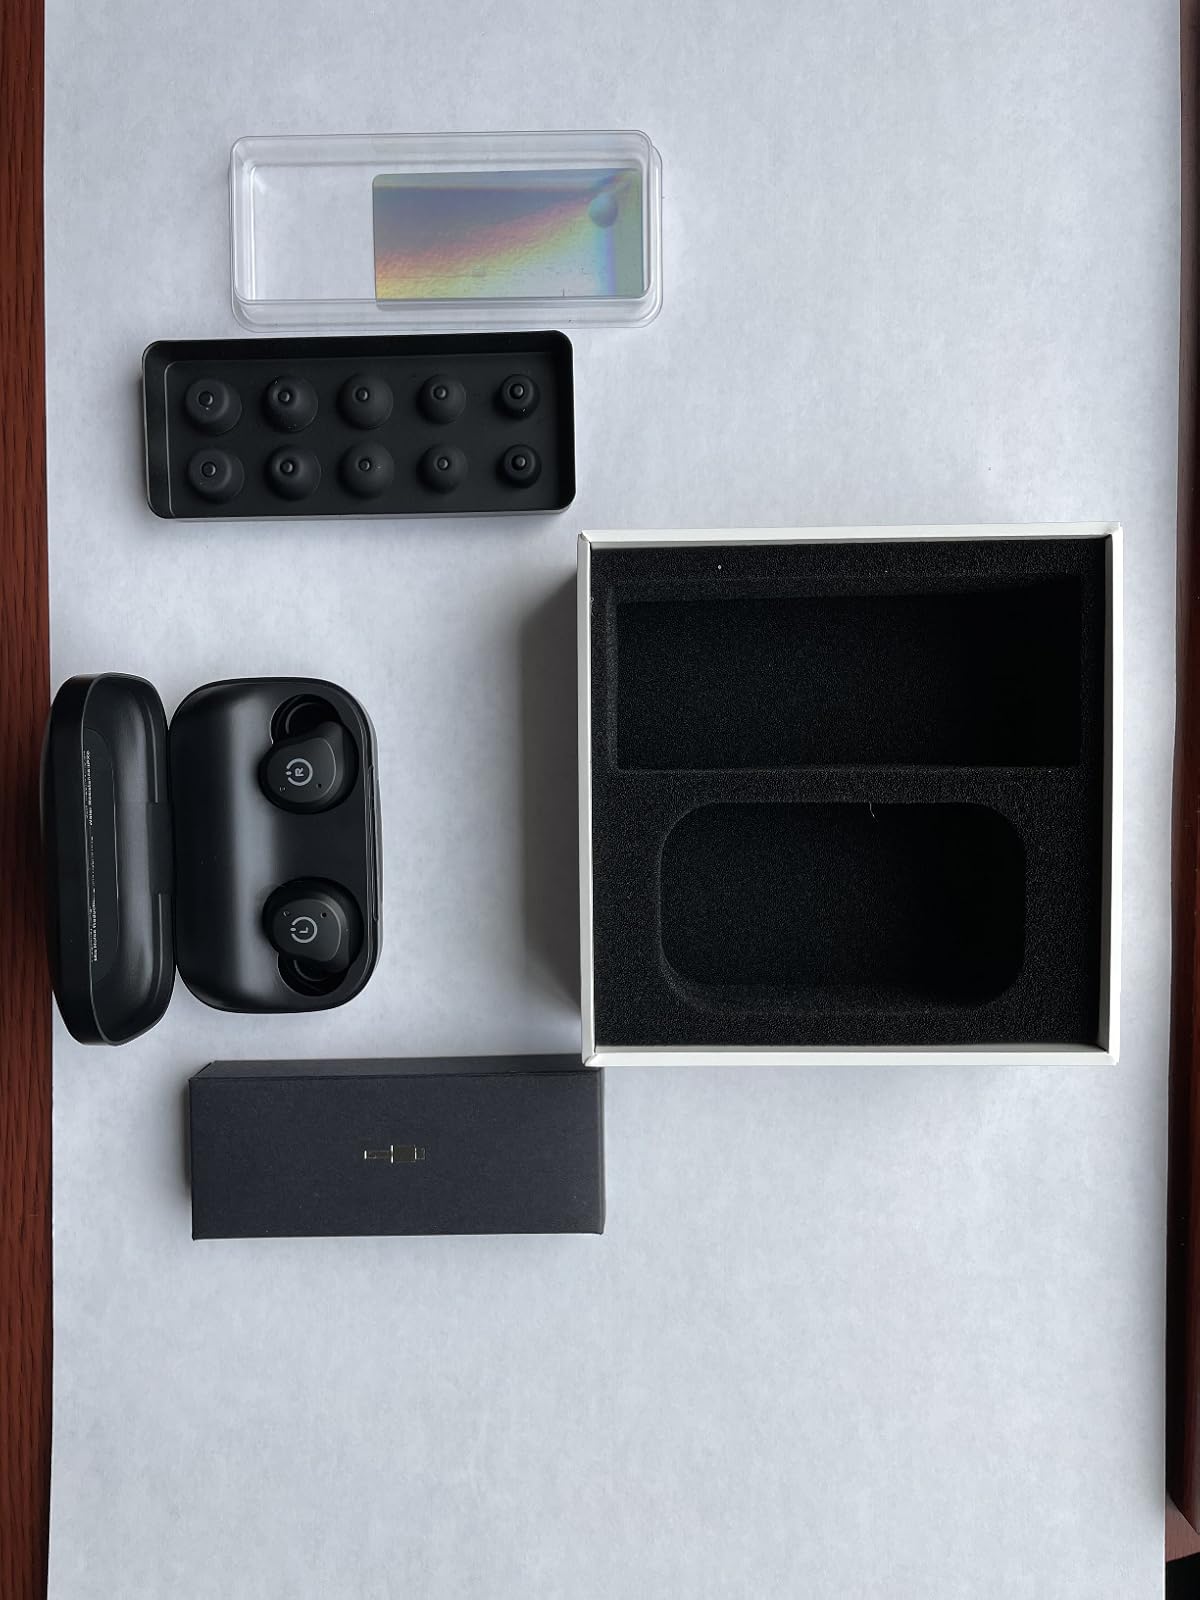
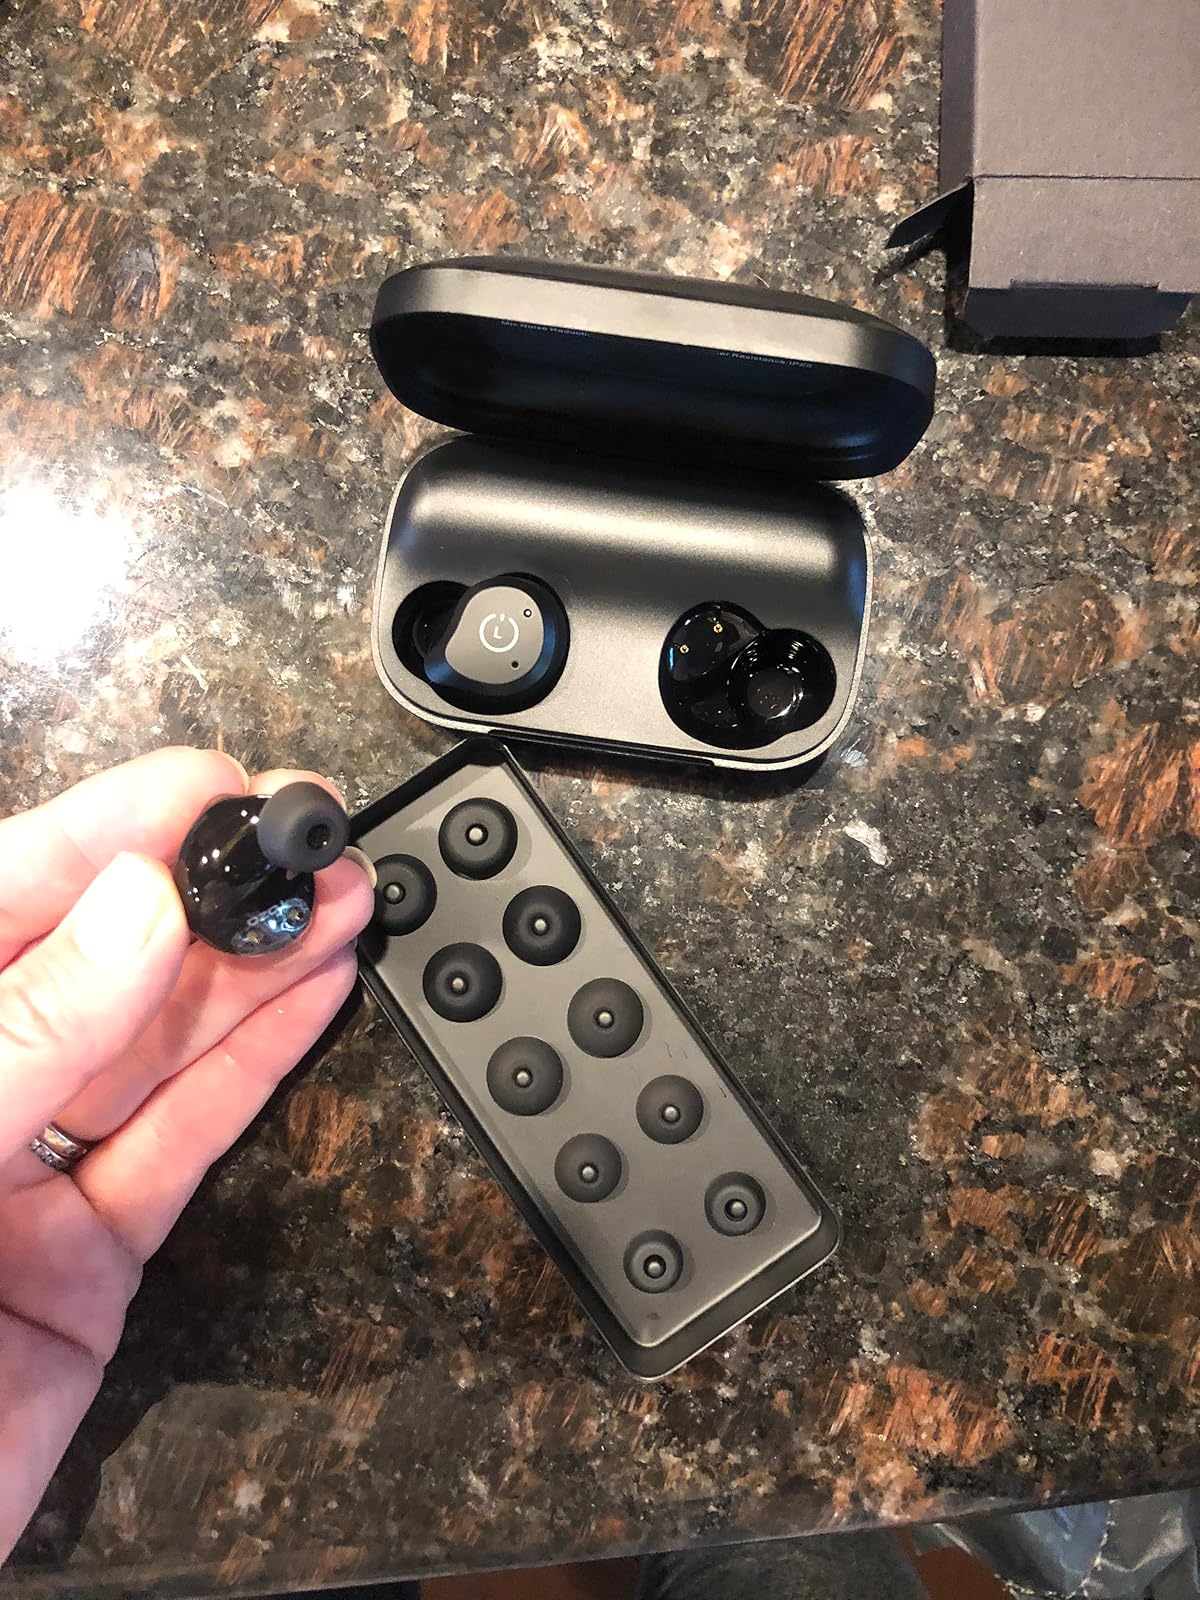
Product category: earbuds
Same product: yes